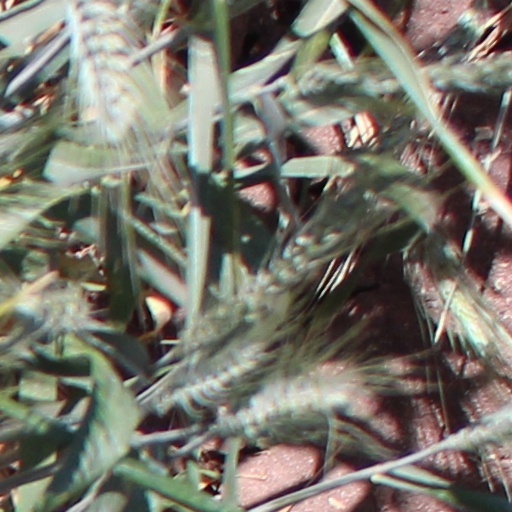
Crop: wheat